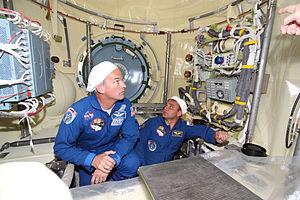
Poisk ou MRM2 est un module spatial russe de la Station spatiale internationale de petite taille qui dispose d'un port d'amarrage pour les vaisseaux spatiaux et dispose d'un sas pour les sorties extravéhiculaires. Il est entré en service en novembre 2009. Poisk permet également de réaliser des expériences scientifiques à l'intérieur et à l'extérieur du module. C'est le premier module russe ajouté à la station spatiale depuis 2001. Outre sa fonction principale, il est conçu pour permettre des sorties extravéhiculaires